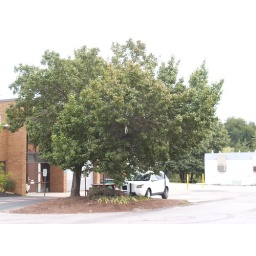
Dark green leavesWhite flowers in spring (smell bad)Burgundy color in fallMedium size tree